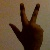
The image shows a hand gesture representing the number 3 in Indian Sign Language.